Royal Corps of Colonial Troops

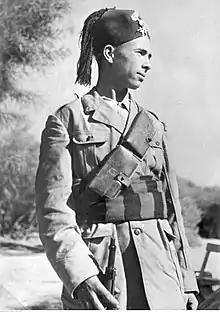
Libyan Zaptie Soldier of Italian Colonial Troops wearing a tachia in January 1943

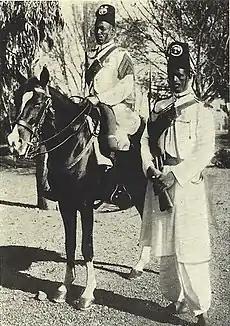
Colonial Zaptié troops wearing the tall tarbusc in Libya

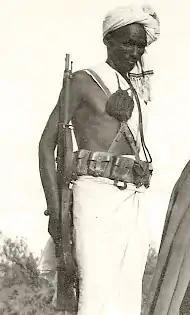
Dubat from Italian Somalia with rifle, "futa" and lanyard, 1938

The uniforms differed between the various specialities and, to a lesser extent, in the different periods. The system of distinctive sashes was common to all the regular departments of all colonies. Each unit or branch was identifiable by the colours and motif of the wide woollen sash ("etagà") wrapped around the waist and, in the Eritrean and AOI cavalry units, wrapped around the tarbush. As examples, the 17th Eritrean Battalion had black and white tarbush tassels and vertically striped sashes; while the 64th Eritrean Battalion wore both of these items in scarlet and purple. The same colours were reproduced in the edging thread of the shoulder straps of the Italian officers who led the units.